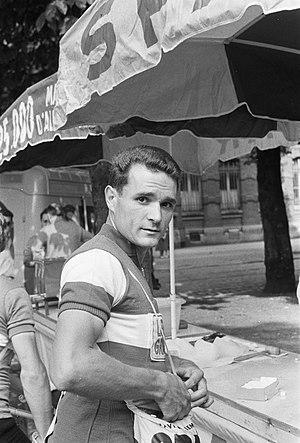
Henri Anglade, parfois orthographié Henry Anglade, est un coureur cycliste français né le 6 juillet 1933 à Thionville.